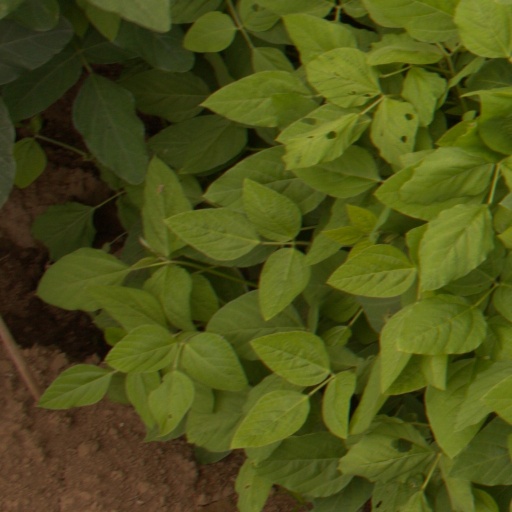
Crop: soybean